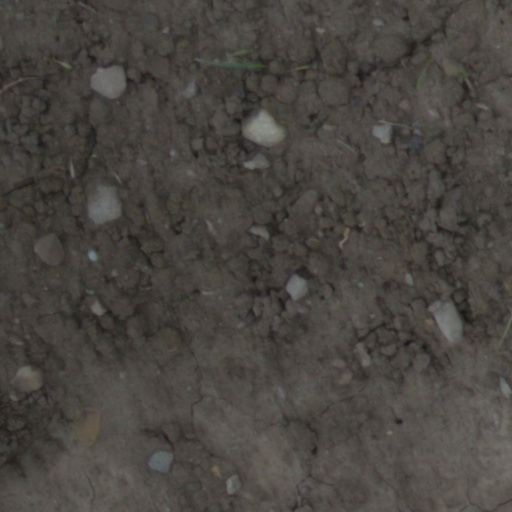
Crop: wheat